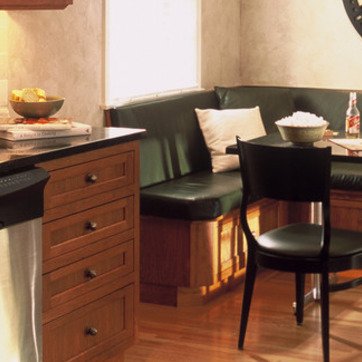
Material: leather